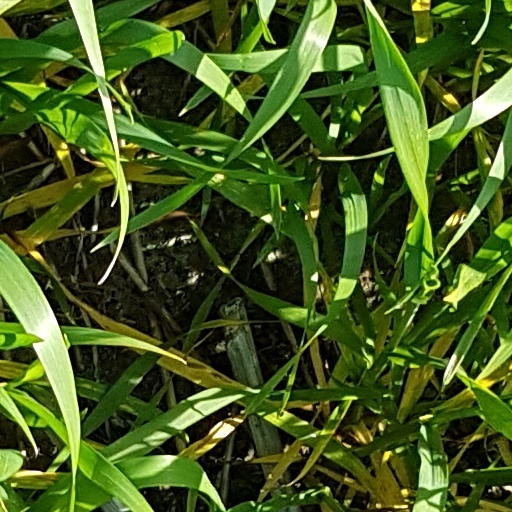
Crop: wheat